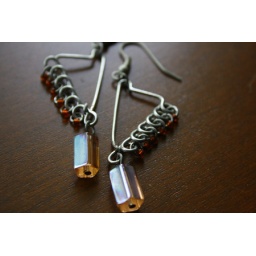
My piano is not black and white, my music made by colorful notes